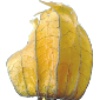
Label: physalis_with_husk